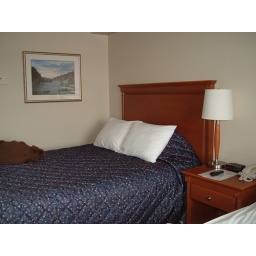
Feb. 13, 2010. From our bedroom at the Days Inn in Collingwood, through the window ....